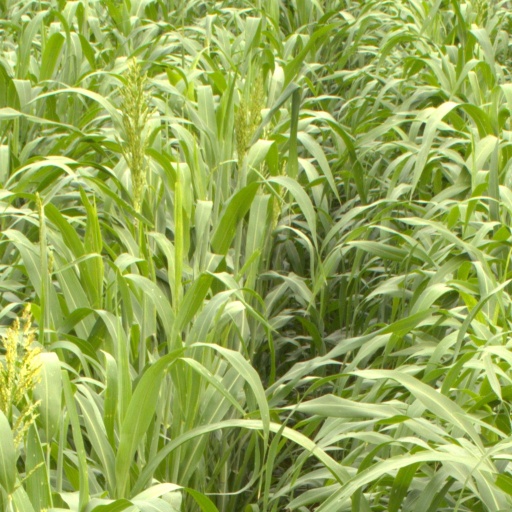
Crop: sorghum